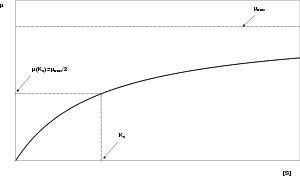
L'équation de Monod est un modèle mathématique utilisé pour la croissance des micro-organismes. Cette équation a été proposée par Jacques Monod sous cette forme pour modéliser la croissance de biomasse microbienne en milieu aqueux, selon la concentration en nutriments facteur limitant. L'équation de Monod ressemble aux équations de Michaelis-Menten, mais en diffère par son approche empirique quand ces dernières sont basées sur des considérations théoriques.